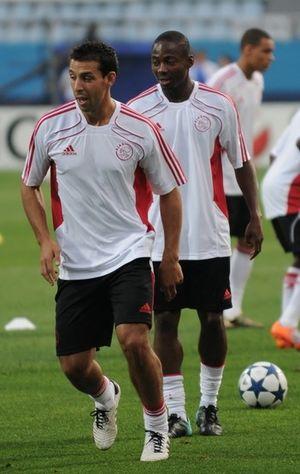
Mounir El Hamdaoui, né le 14 juillet 1984 à Rotterdam, est un footballeur international marocain, évoluant en tant qu'attaquant dans le club de l'Al Kharitiyath en deuxième division qatarienne.
Eyong Tarkang Enoh, est un footballeur camerounais né à Kumba le 23 mars 1986. Il évolue comme milieu de terrain dans le club chypriote de l'Olympiakos Nicosie.